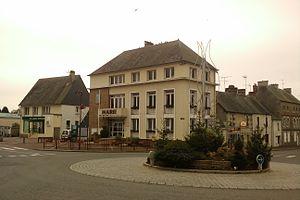
fr:Canisy
Canisy est une commune française, située dans le département de la Manche en région Normandie, peuplée de 1 796 habitants.